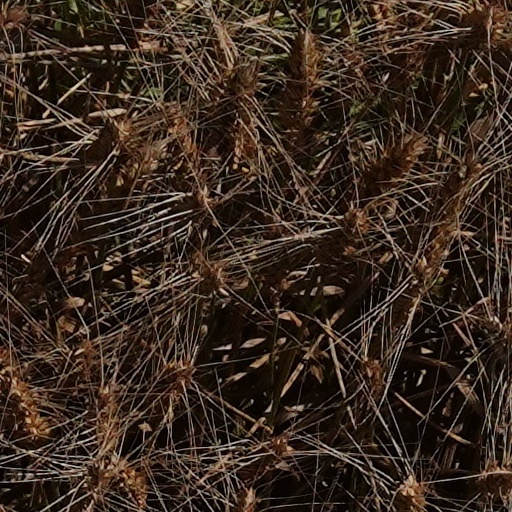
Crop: wheat